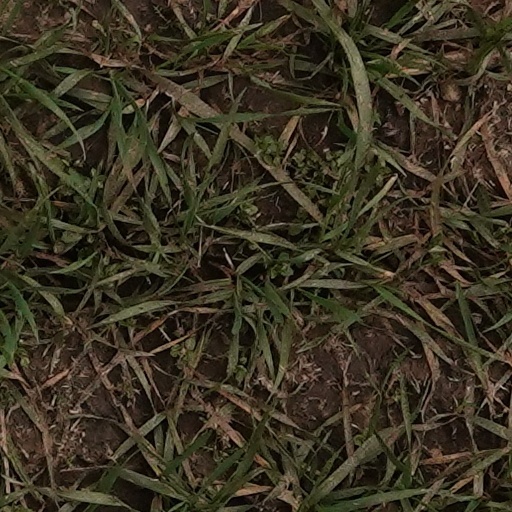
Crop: wheat